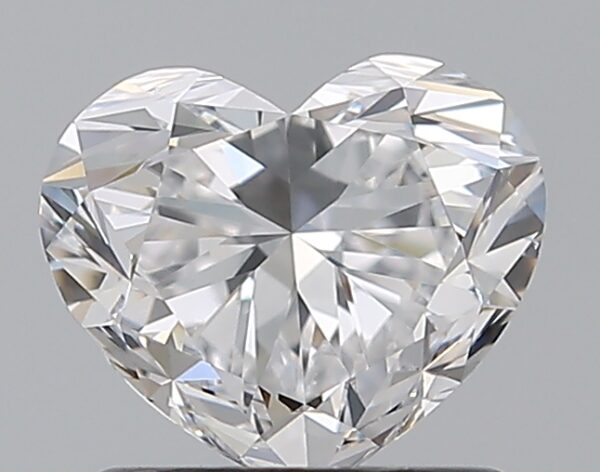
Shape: heart
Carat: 1
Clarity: VS2
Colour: D
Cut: VG
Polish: EX
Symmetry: EX
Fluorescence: F
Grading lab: GIA
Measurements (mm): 5.75 x 6.75 x 4.07